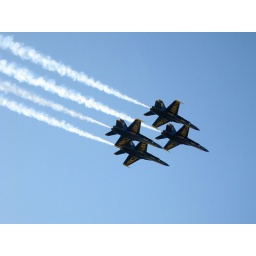
Blue Angels San Francisco Fleet Week 2008 practice. Lucky person sitting in the back seat of #7